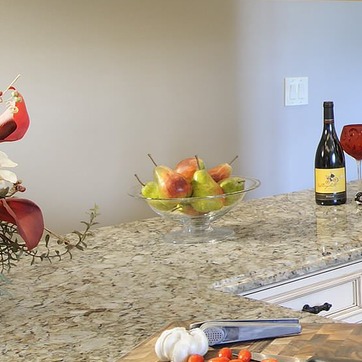
Material: food